Sky position (RA, Dec in degrees): 228.294, 1.715
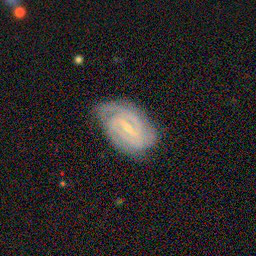
Galaxy morphology: Barred Spiral Galaxies